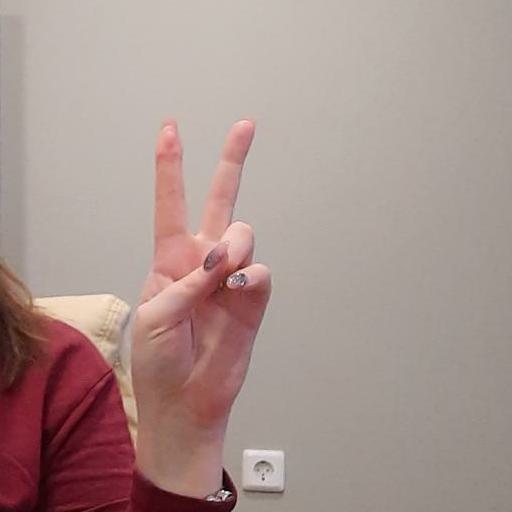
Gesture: peace